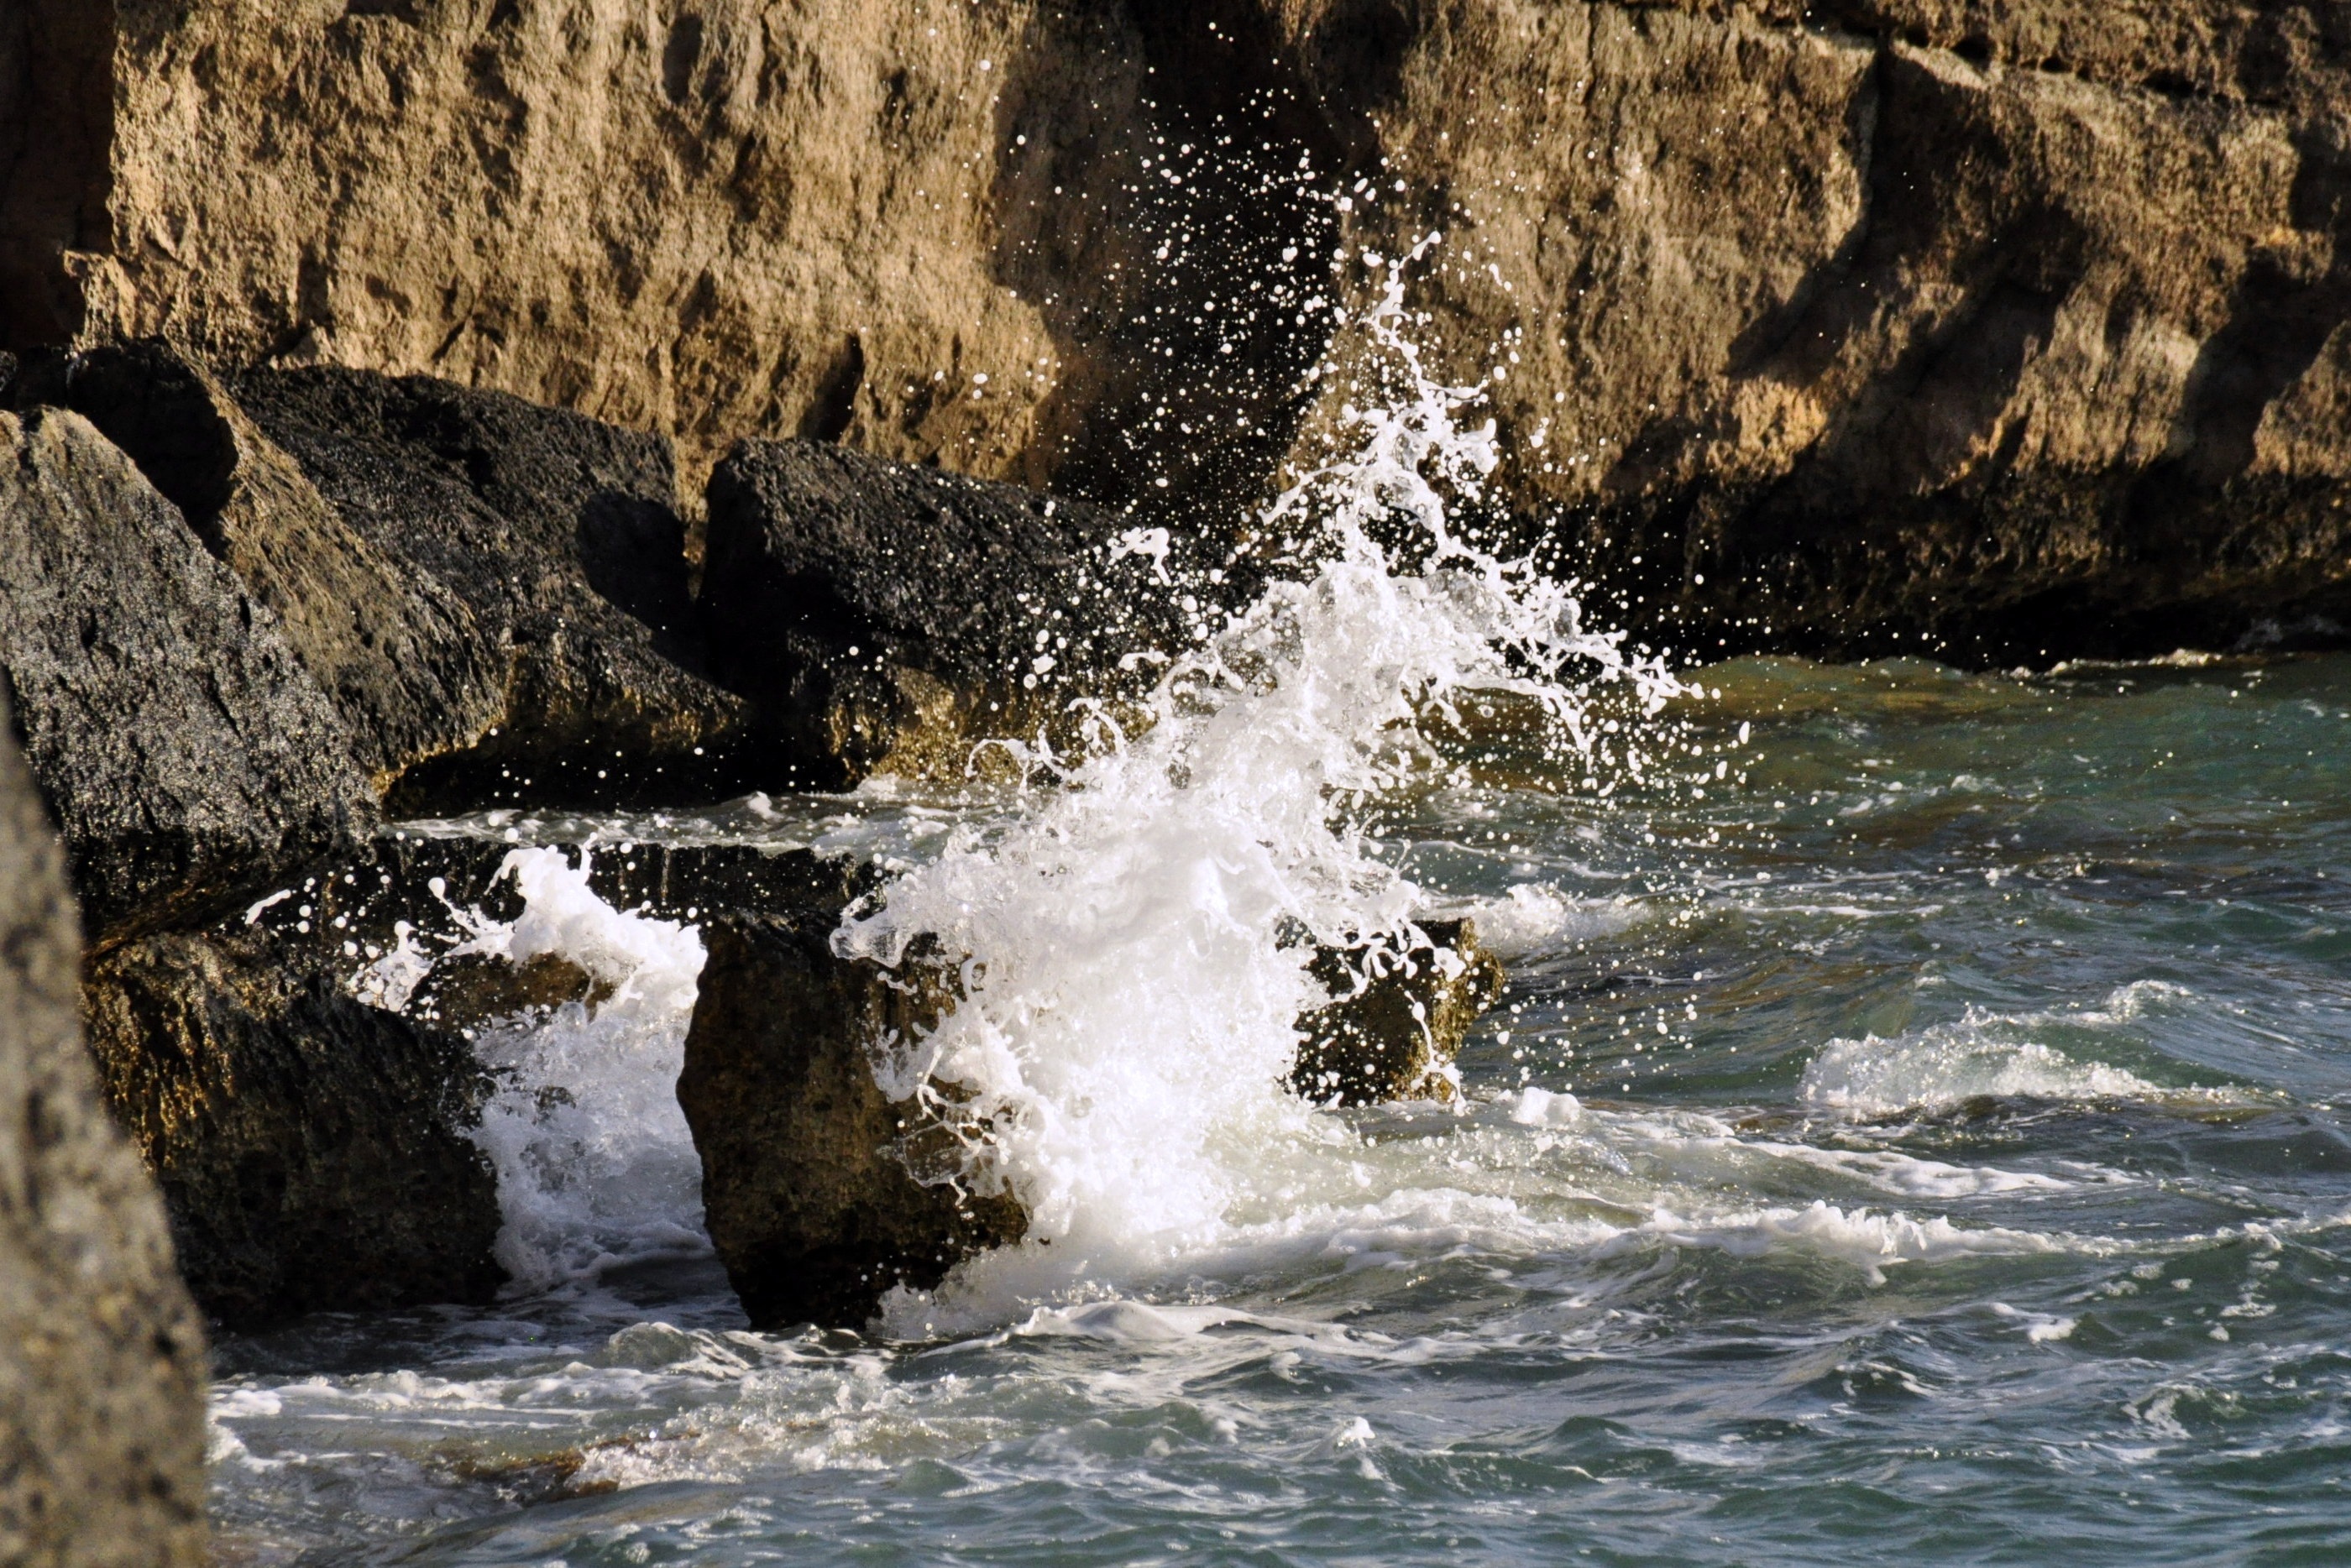
sea, coast, water, nature, rock, waterfall, wave, river, stream, surf, rapid, body of water, rocks, water feature